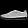
Label: Sneaker